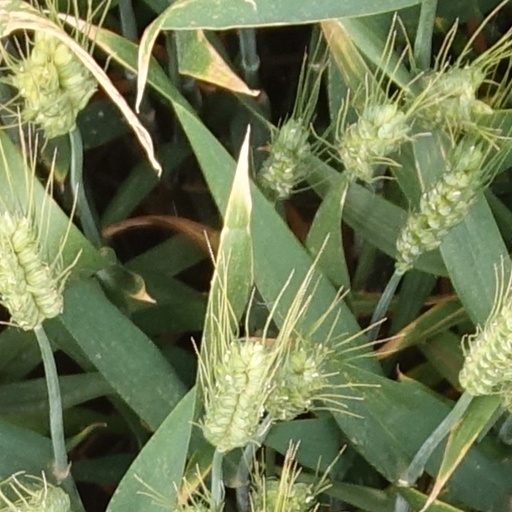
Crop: wheat